Museum of the Prehistory of Tuscia and of the Rocca Farnese

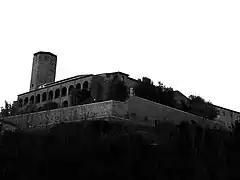
Rocca Farnese, seat of the Museum.

The Museum of the Prehistory of Tuscia and of the Rocca Farnese is a museum in Valentano, northern Lazio, Italy. It was opened in June 1996, the museum is located in the highest part of the village, within the Rocca Farnese itself.